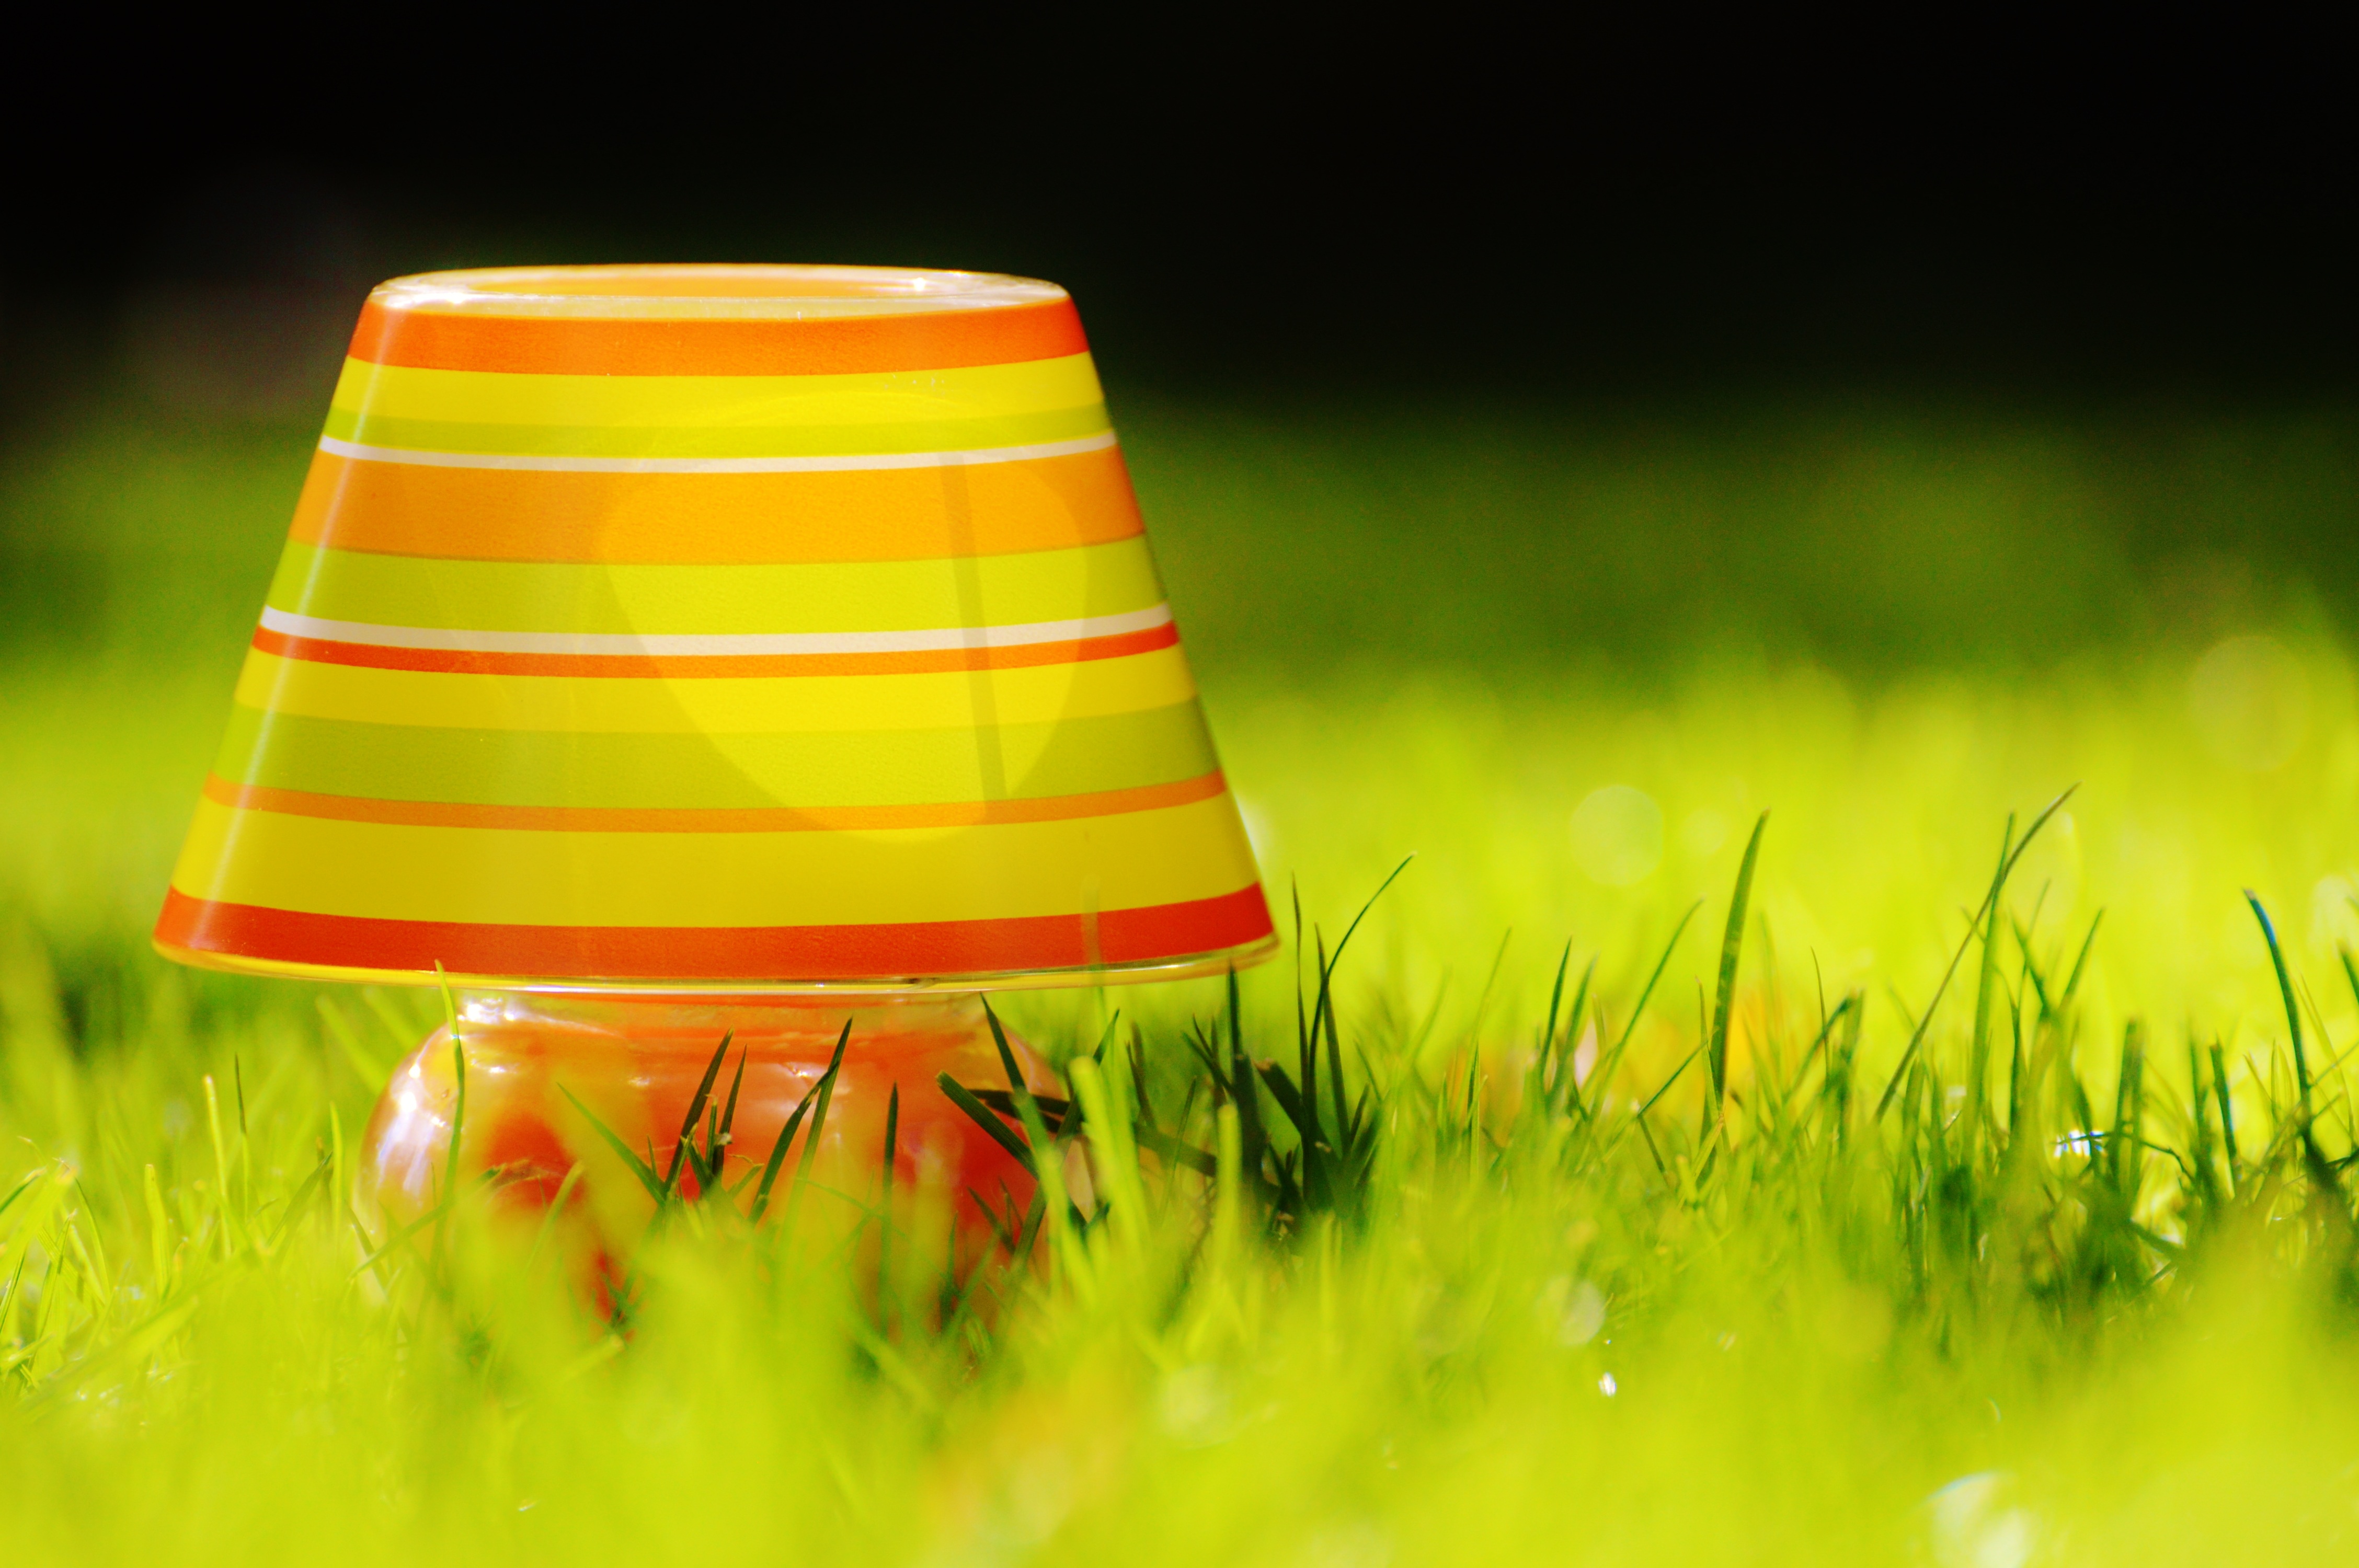
grass, light, plant, meadow, sunlight, leaf, flower, atmosphere, food, green, color, romantic, lamp, yellow, lampshade, lighting, close up, stripes, mood, macro photography, summer colors